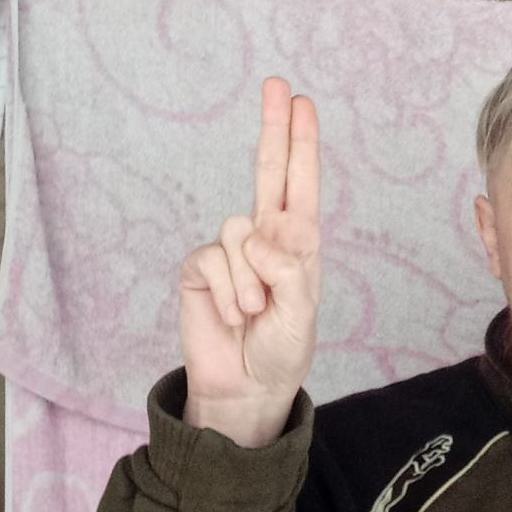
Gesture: two_up